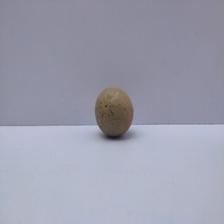
Size: Small